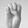
ASL letter: E